Sky position (RA, Dec in degrees): 126.303, 11.096
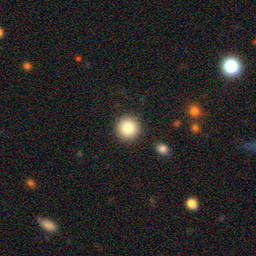
Galaxy morphology: Round Smooth Galaxies